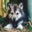
Label: wolf